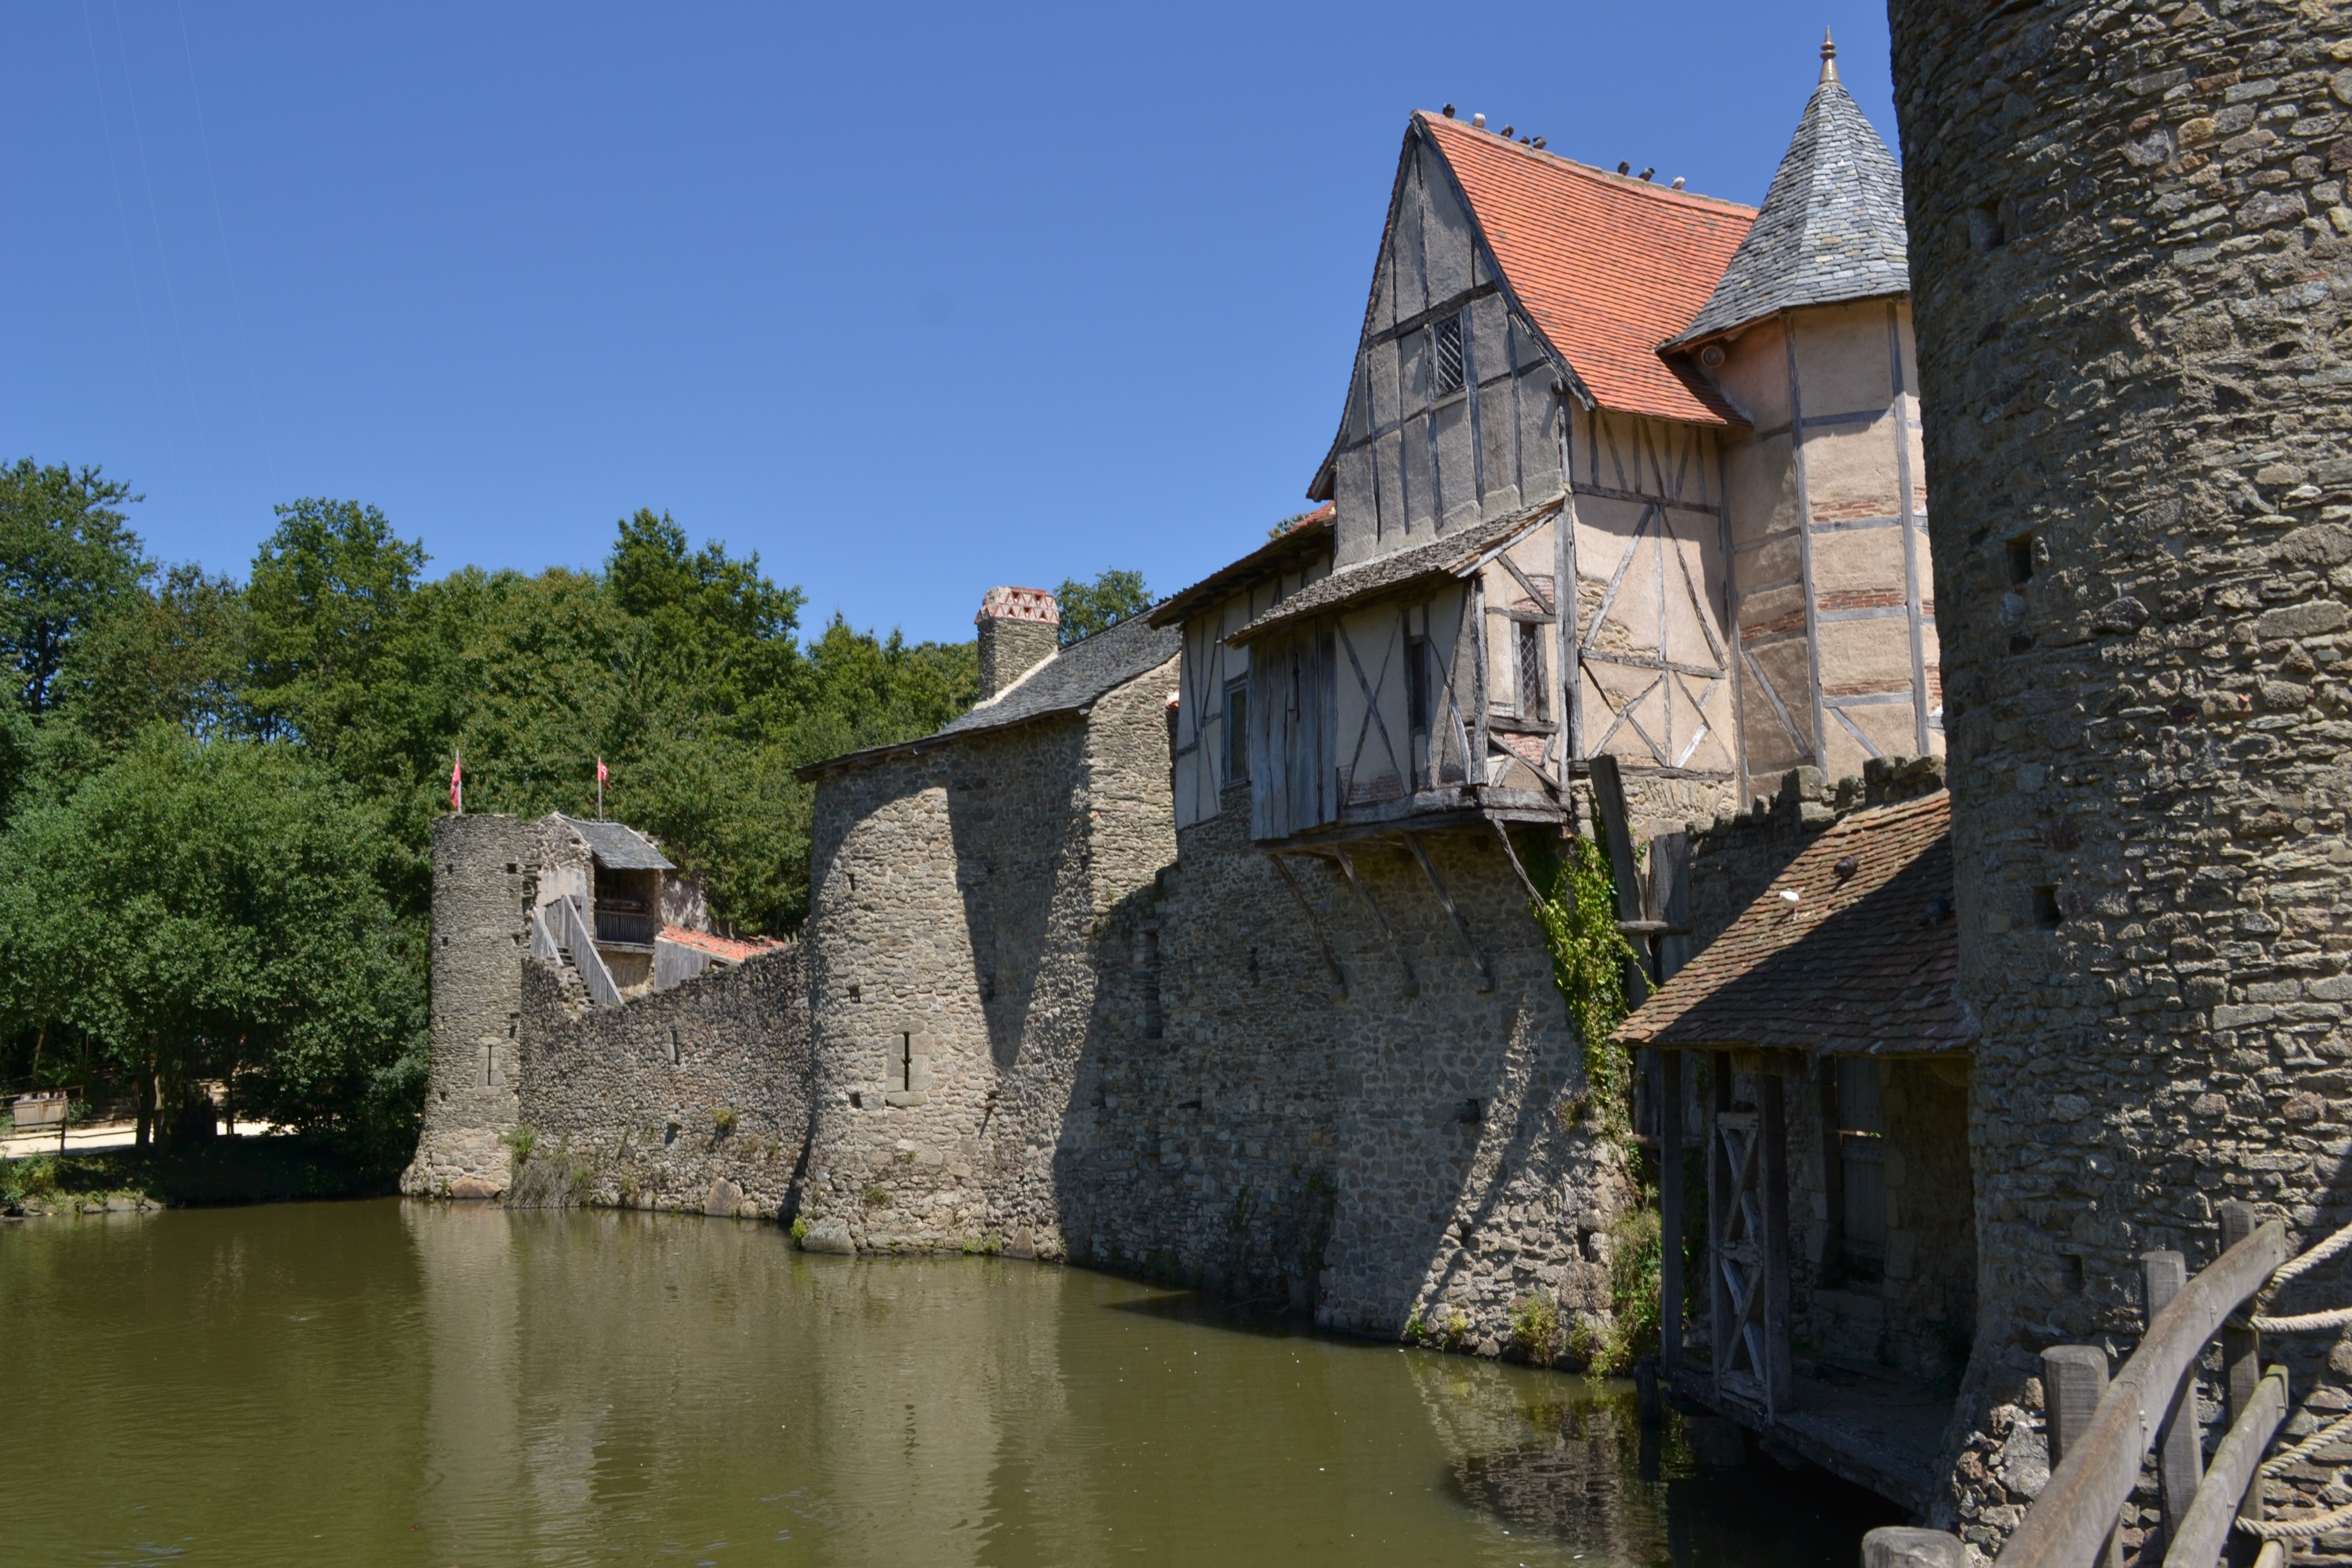
water, house, town, building, chateau, wall, river, canal, vacation, travel, village, show, park, castle, speaker, fortification, tourism, waterway, entry, middle ages, moat, rural area, medieval village